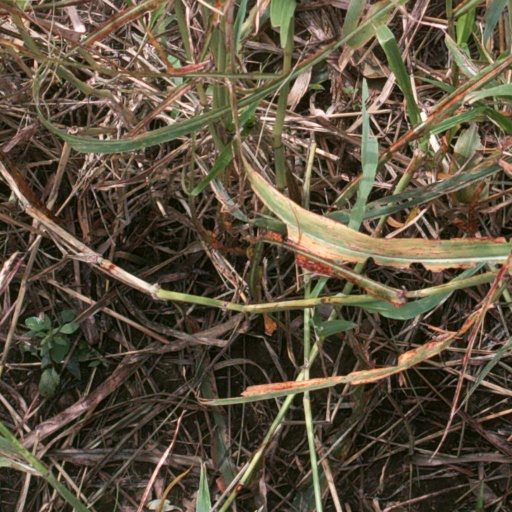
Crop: sorghum